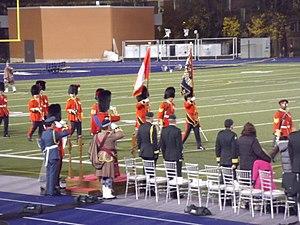
The Royal Regiment of Canada, abrégé en RRC ou R Regt C, littéralement « Le Régiment royal du Canada », est un régiment d'infanterie de la Première réserve de l'Armée canadienne composé de trois compagnies et une fanfare. Il fait partie du 32ᵉ Groupe-brigade du Canada au sein de la 4ᵉ Division du Canada et est stationné à Toronto en Ontario. Il s'agit du plus grand régiment de la Première réserve en termes d'effectif. La fanfare est la plus ancienne fanfare organisée en service ininterrompu des Forces armées canadiennes